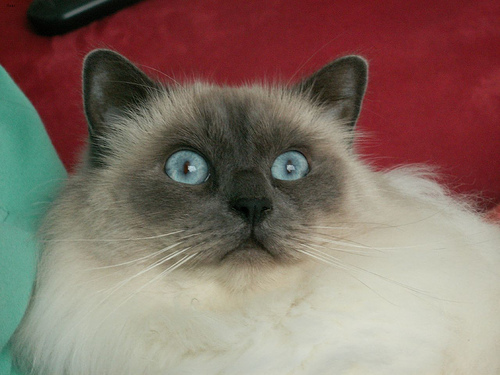
Breed: birman